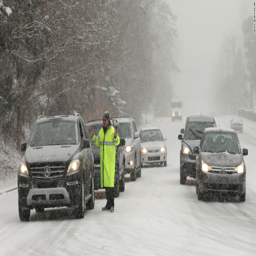
a police officer redirects traffic .